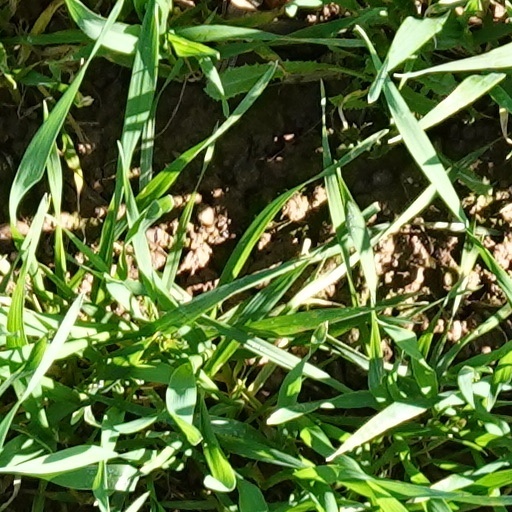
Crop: wheat